Truth or Consequences (NCIS)

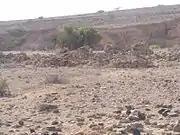
Desert in Somalia

Saleem returns, prepared to kill whichever party still refuses to speak. Ziva pleads with him to kill her and spare Tony and McGee, insisting that they are more valuable hostages. However, just as Saleem is about to execute Ziva, Tony cryptically tells Saleem that he has "thirty seconds to live" and refers to the fact that Gibbs was once a Marine sniper. Gibbs had been lying in wait the entire time, and just then takes a sniper shot, killing Saleem instantly before taking out the other guards watching over Ziva, Tony and McGee while American troops storm the compound, killing the rest of Saleem's men, and allowing them to escape. After they all return to the office, everyone stands up and welcomes the team back with a huge round of applause.